Bhakti Rathod

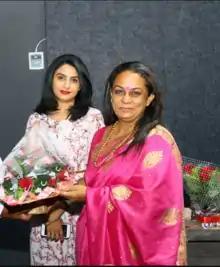
Bhakti Rathod with her mother Neela Soni

Bhakti's mother is Neela Soni who is a member of Central Board of Film Certification and Vice President of BJP North Mumbai. Her father is Kannubhai Kannu Rathod. She has a sister, Chitralekha Rathod, who is also an actress and model. Bhakti completed her education from Rustomjee Cambridge International School & Junior College, Dahisar, Mumbai and University of Mumbai.